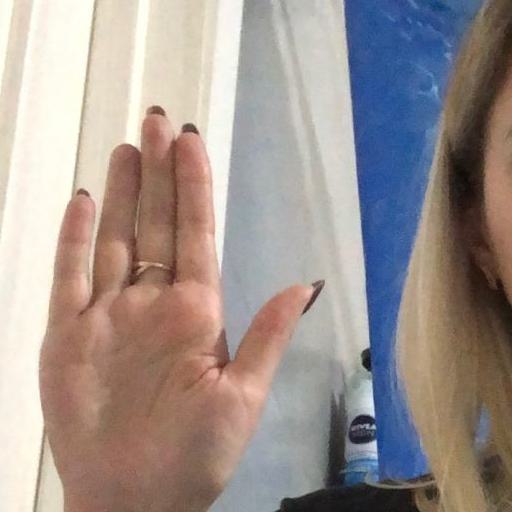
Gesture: stop